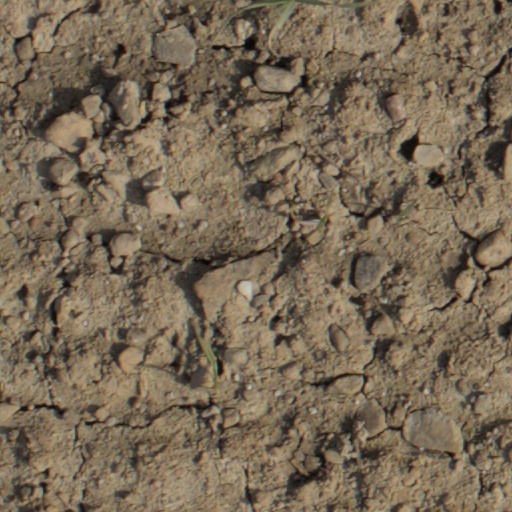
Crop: wheat